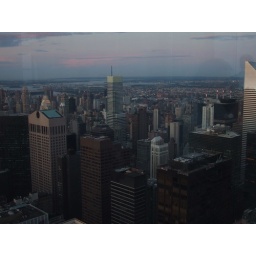
The building on the left with the sloped roof and the O hole in the top is the Sony building